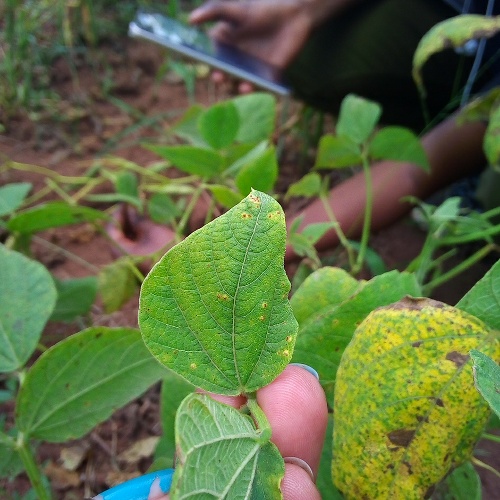
Leaf condition: bean_rust